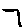
Label: 7